Larz Anderson

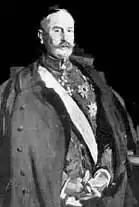
Anderson wears his self-designed, bespoke diplomatic uniform and medals, including the insignia of the Society of the Cincinnati in this 1914 portrait by DeWitt M. Lockman.

In June 1891, after Anderson had dropped out of Harvard Law School, his father interceded with his 1858 Harvard classmate Robert Todd Lincoln, son of President Abraham Lincoln, who was then serving as the U.S. minister to the Court of St. James's in London. Lincoln offered Anderson the job of second secretary of the American legation in London. In 1894, after three years in London, Anderson was appointed first secretary of the American embassy in Rome and then, in 1897, served for several months as "chargé d'affaires", until he resigned to return to the U.S. for his wedding to Isabel Weld Perkins. His resignation was at the time controversial, and American newspapers reported on his months-long efforts to be released from his post by the U.S. Department of State.